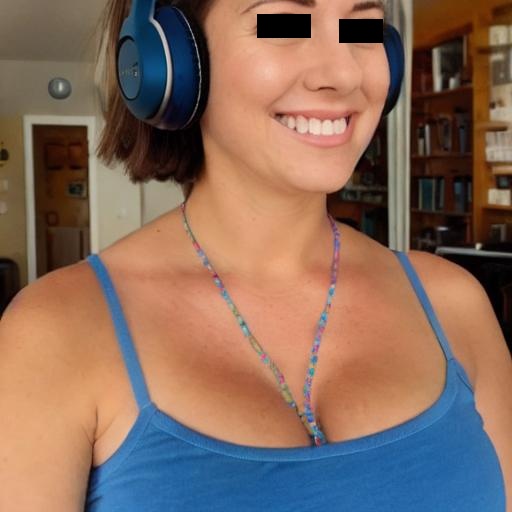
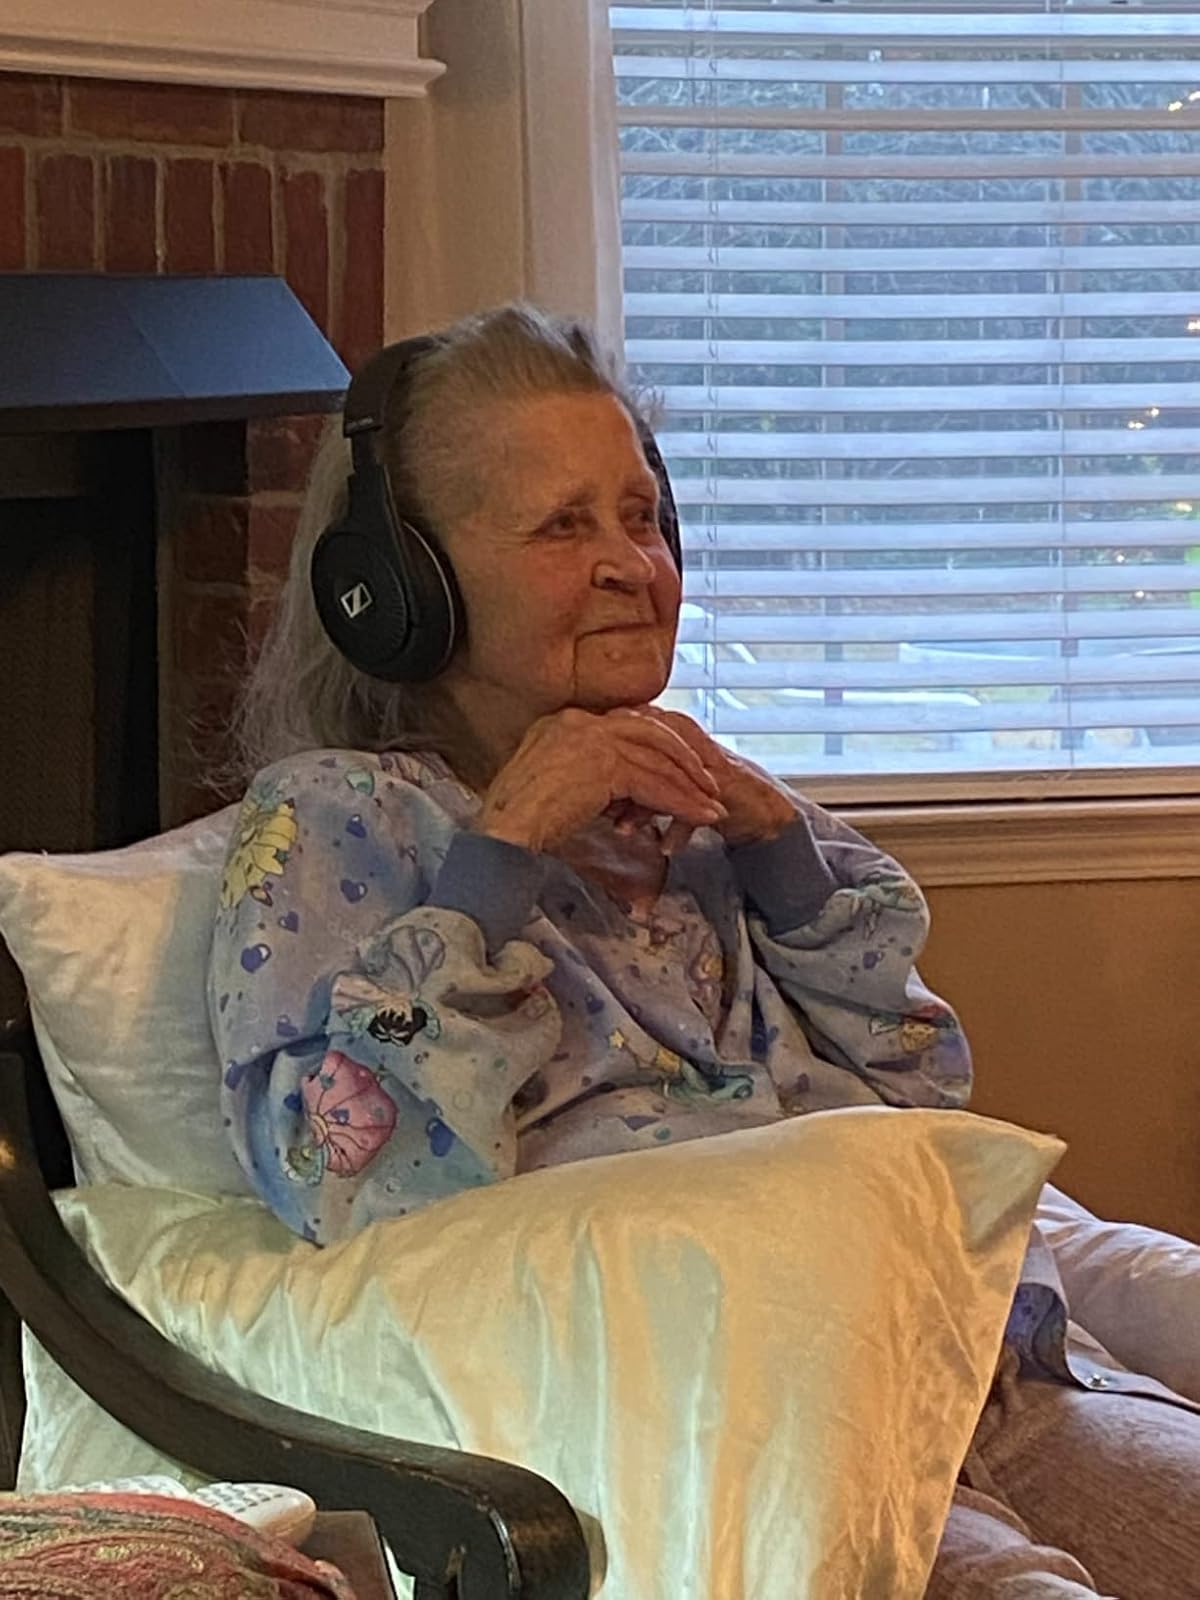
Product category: headphones
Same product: no